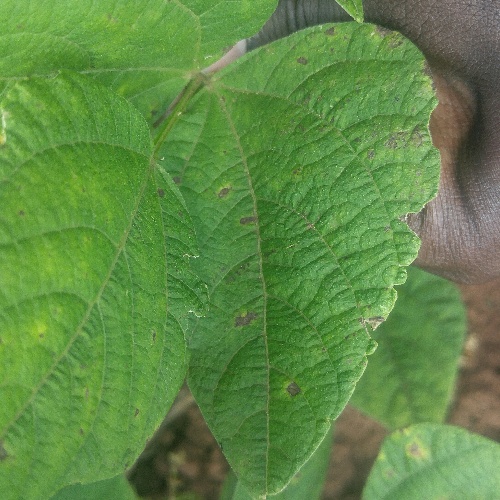
Leaf condition: angular_leaf_spot